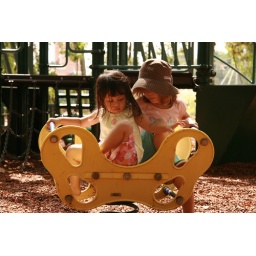
Two girls sharing in the same rocking chair at Brisbance City Botanical Garden